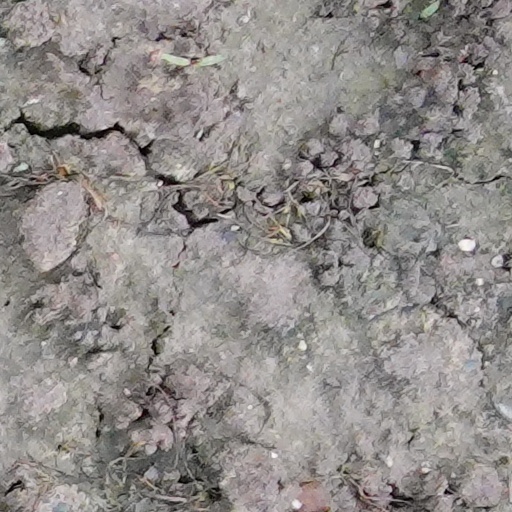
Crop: wheat